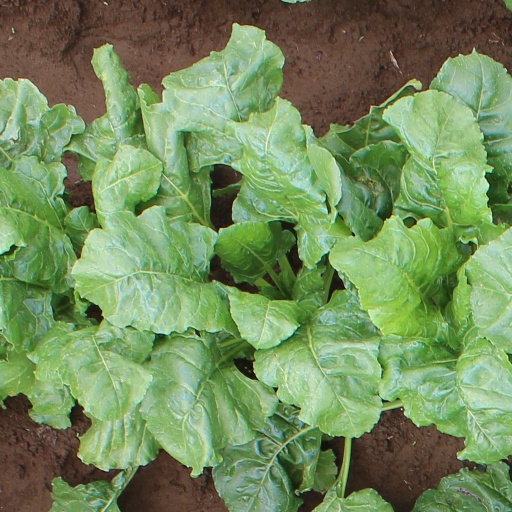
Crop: sugar beet